St. Lawrence River

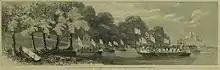
Grand canoe reception for the Prince of Wales on the St. Lawrence, 1860

Flowing through and adjacent to numerous Indigenous homelands, the river was a primary thoroughfare for many peoples. Beginning in Dawnland at the Gulf of St. Lawrence, the river borders Mi'kma'ki in the South (what is today known as the Canadian Maritimes), and Nitassinan in the North, the national territory of the Innu people. On the south shore beyond the Mi'kmaw district of Gespe'gewa'ki, the river passes Wolastokuk (the Maliseet homeland), Pαnawαhpskewahki (the Penobscot homeland), and Ndakinna (the Abenaki homeland). Continuing, the river passes through the former country of the St. Lawrence Iroquois and then three of the six homelands of the Haudenosaunee: the Mohawk or Kanienʼkehá꞉ka, the Oneida or Onyota'a:ka, and the Onondaga or Onöñda’gaga’.